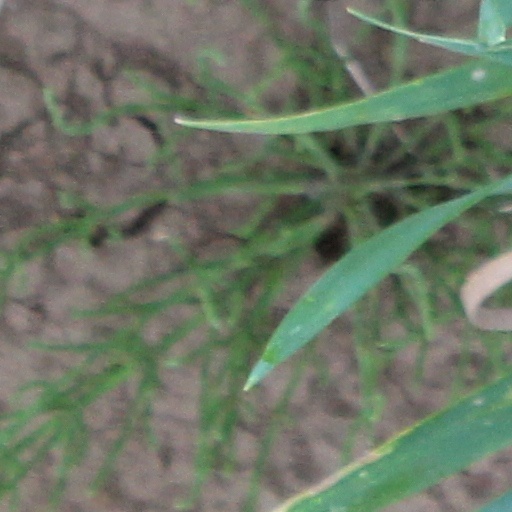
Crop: wheat